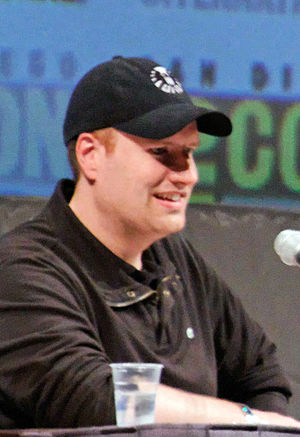
Kevine Feige
Kevin Feige, er en amerikansk filmproducer og formand for Marvel Studios.